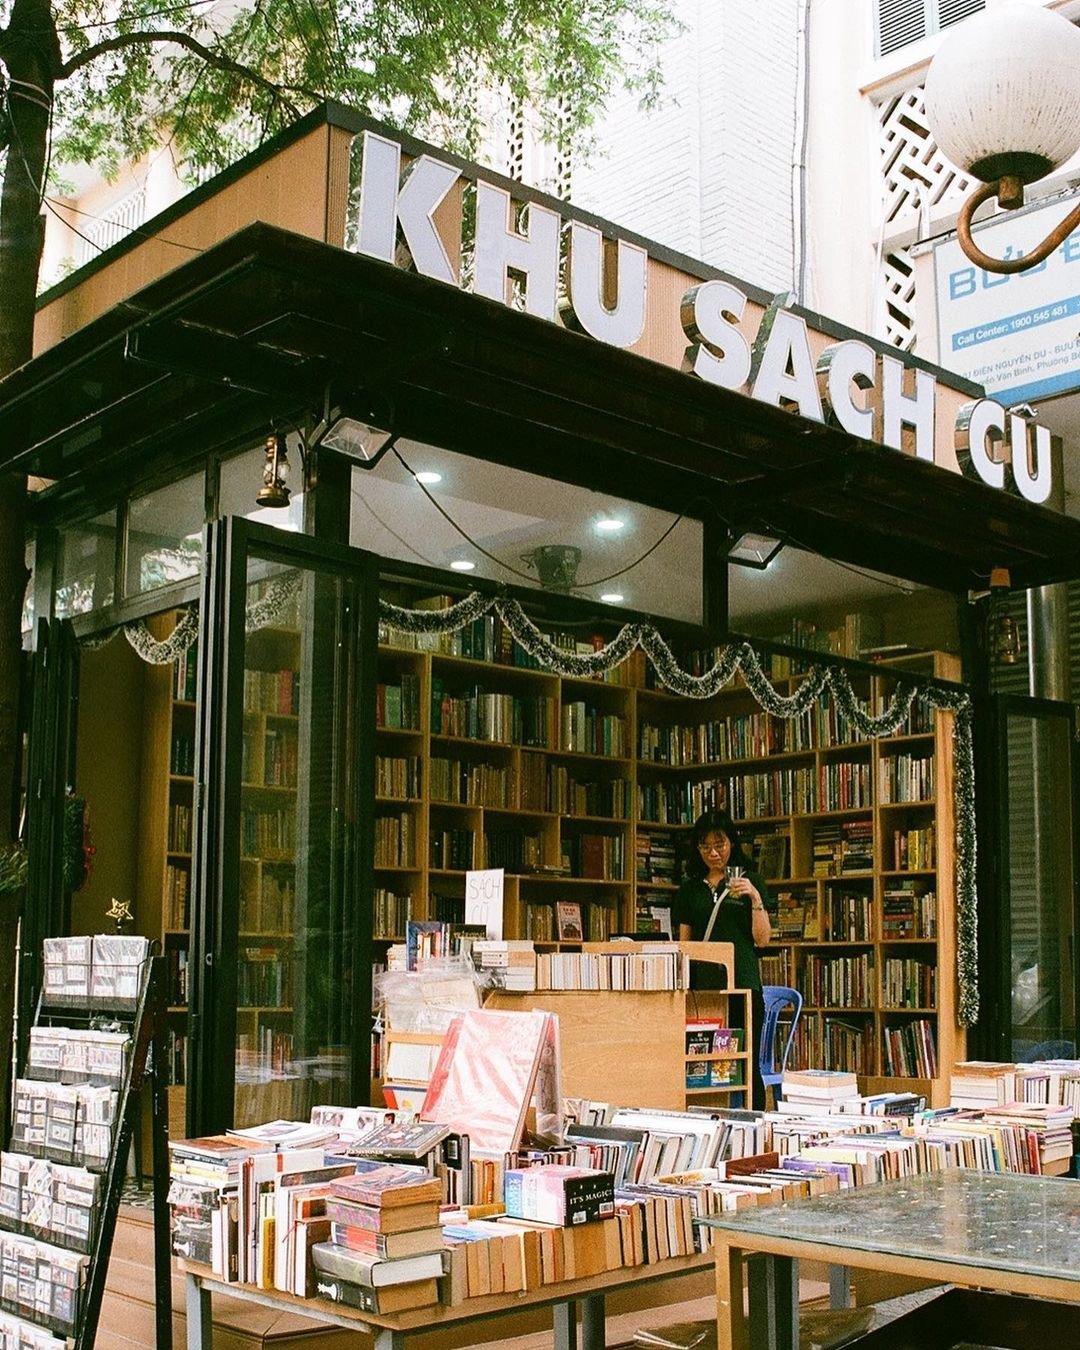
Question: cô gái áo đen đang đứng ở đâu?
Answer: cô gái đang đứng trong một tiệm sách cũ